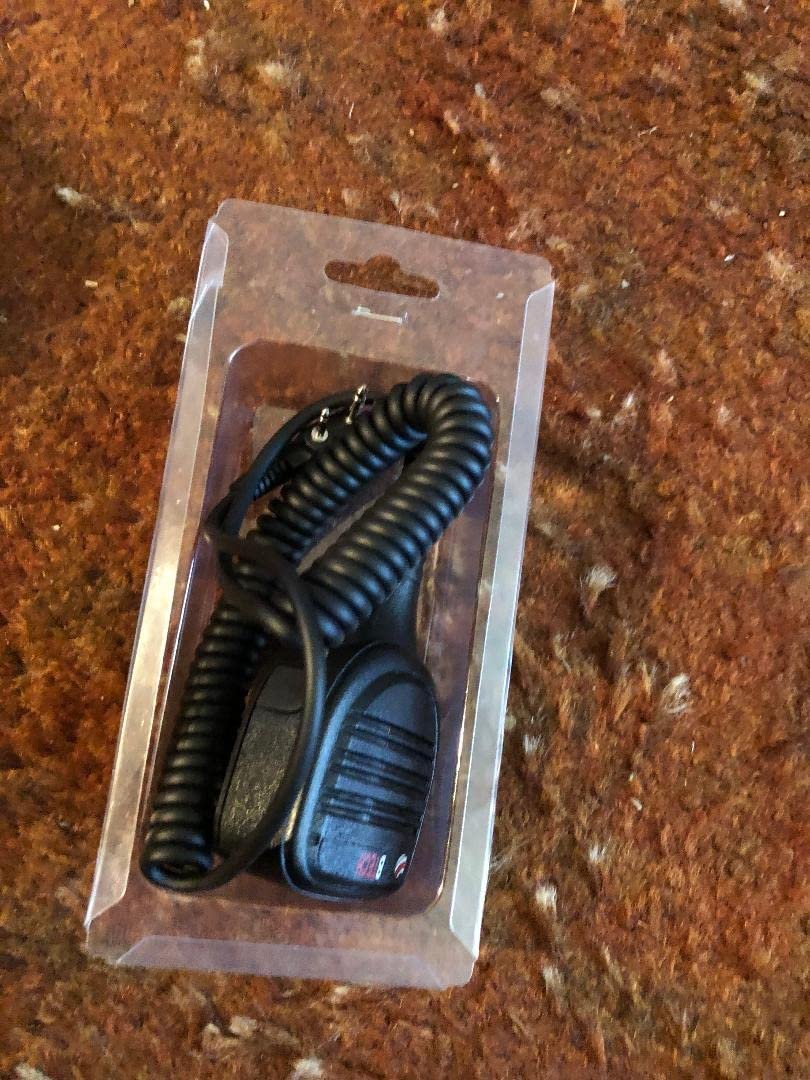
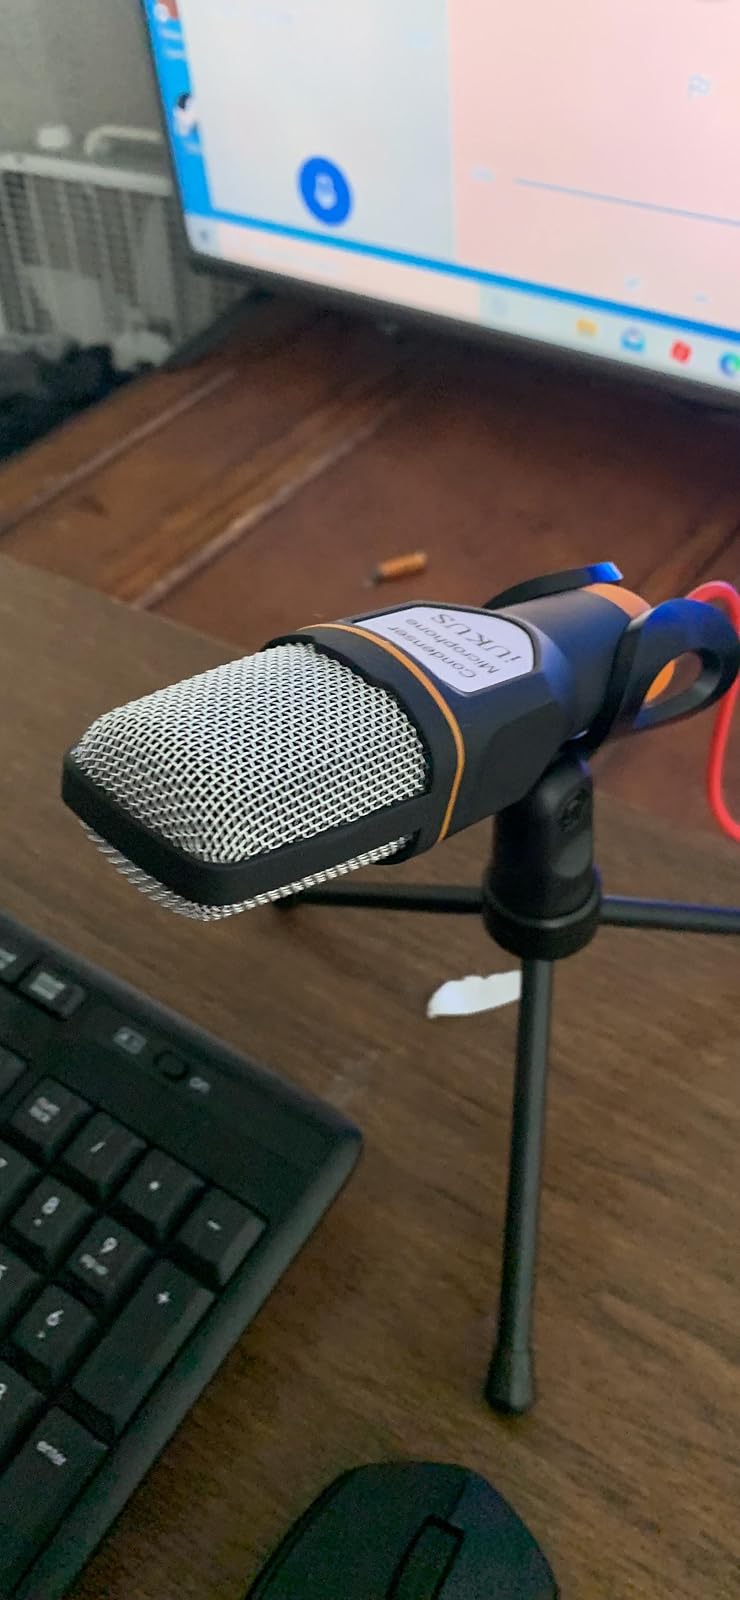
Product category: microphone
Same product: no